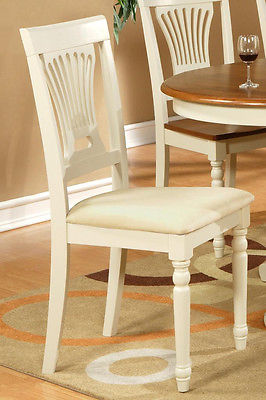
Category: chair